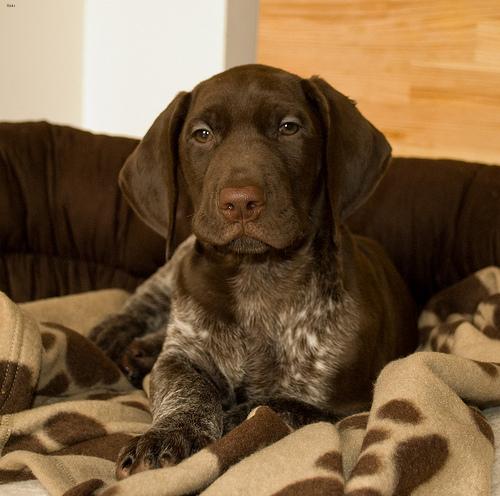
Breed: german shorthaired